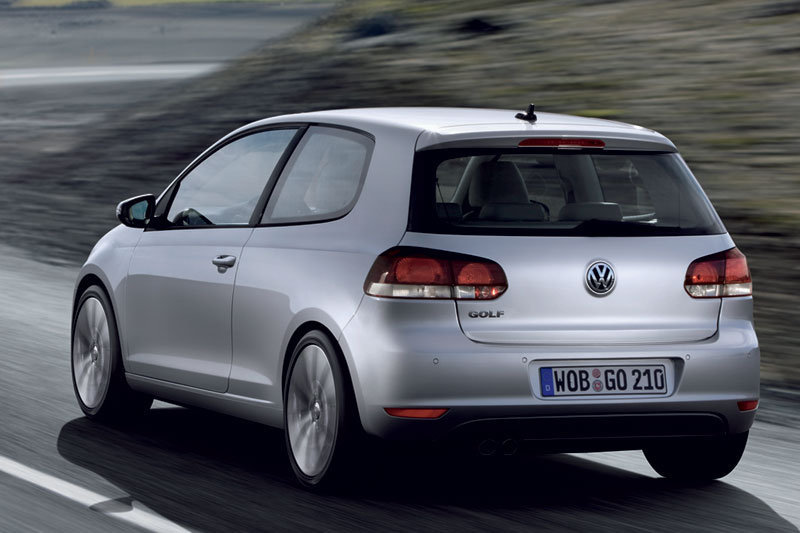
Aucun dommage détecté.
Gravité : aucun